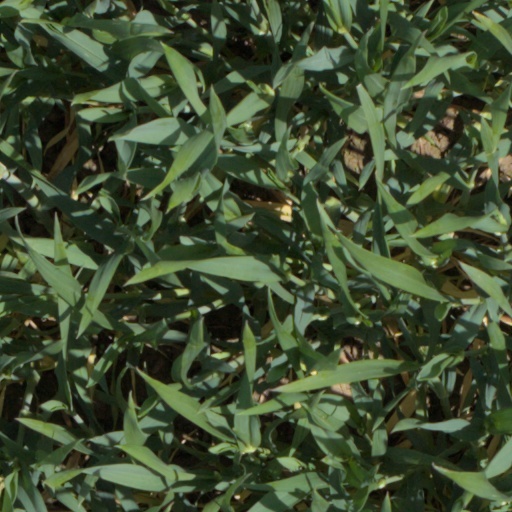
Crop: wheat